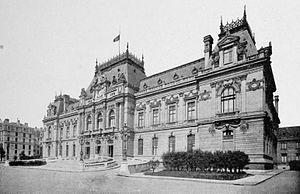
Dictionnaire illustré des communes du département du Rhône. Tome 2 / par MM. E. de Rolland et D. Clouzet.
Lyon, durant la Seconde Guerre mondiale, joue un rôle important dans l'histoire française. Située en zone libre jusqu'en 1942 et très proche de la ligne de démarcation, la ville accueille de nombreux réfugiés et devient un foyer de Résistance précoce et important. Particulièrement marquée par la répression, surtout après l'invasion de la zone sud en novembre 1942, Lyon est finalement libérée le 3 septembre 1944.